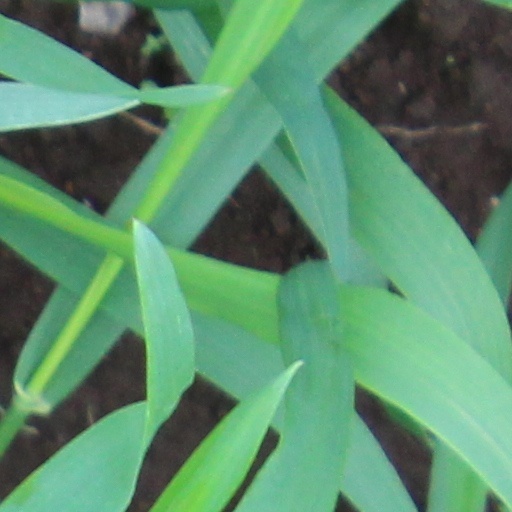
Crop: wheat